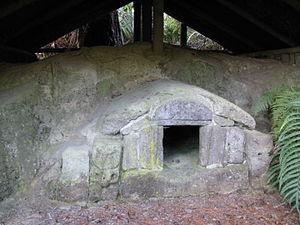
Four dans le buried village.